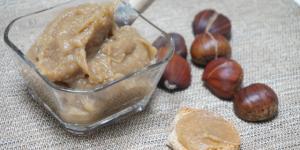
mermelada de castanas